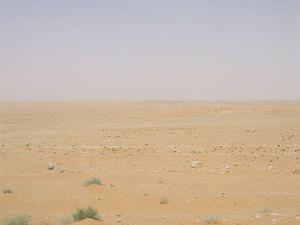
L'offensive de la Badiya a lieu lors de la guerre civile syrienne. Elle est lancée contre l'État islamique le 9 mai 2017 par l'armée et les milices du régime syrien, alliés aux milices chiites pro-iranienne et à la Russie. Elle permet aux forces loyalistes de reprendre le contrôle des régions désertiques dans l'est de la Syrie, puis de briser le siège de Deir ez-Zor en septembre 2017, avant de reprendre toutes les localités sur la rives ouest de l'Euphrate en décembre 2017.
Le désert de Syrie ou la Chamiyé est un désert chaud situé dans le nord du désert d'Arabie et qui s'étend en Syrie, en Irak et en Jordanie. C'est une région de steppes et désert de sable qui recouvre le nord de la péninsule arabique sur une zone d'environ 520 000 km². Il est très rocailleux et avec peu de reliefs.